Eternal security

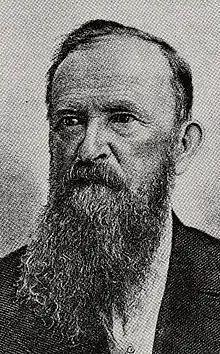

In the 19th century, due to the rise of evangelism and missionary work, the doctrine of "perseverance of the saints" fell out of favor. From the 1830s, a departure from strict Calvinism began in the Southern Baptist circles. In this context, the first uses of the term "security of the believer" can be found as early as 1841. In 1845, the Southern Baptist Convention (SBC), was founded. Southern Baptist theology started to be modeled, notably by men such as James Robinson Graves and W. P. Bennett, who first used the terminology of "security of the believers" related to a non-Calvinist worldview, in 1873 and 1895. Actually, Graves, initially a strong Calvinist, later leaned toward libertarianism. He also adopted dispensationalism and began to write on it in the 1870s.